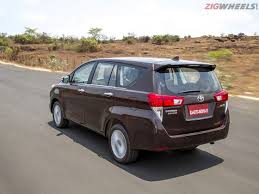
Label: noambulance